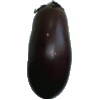
Label: eggplant